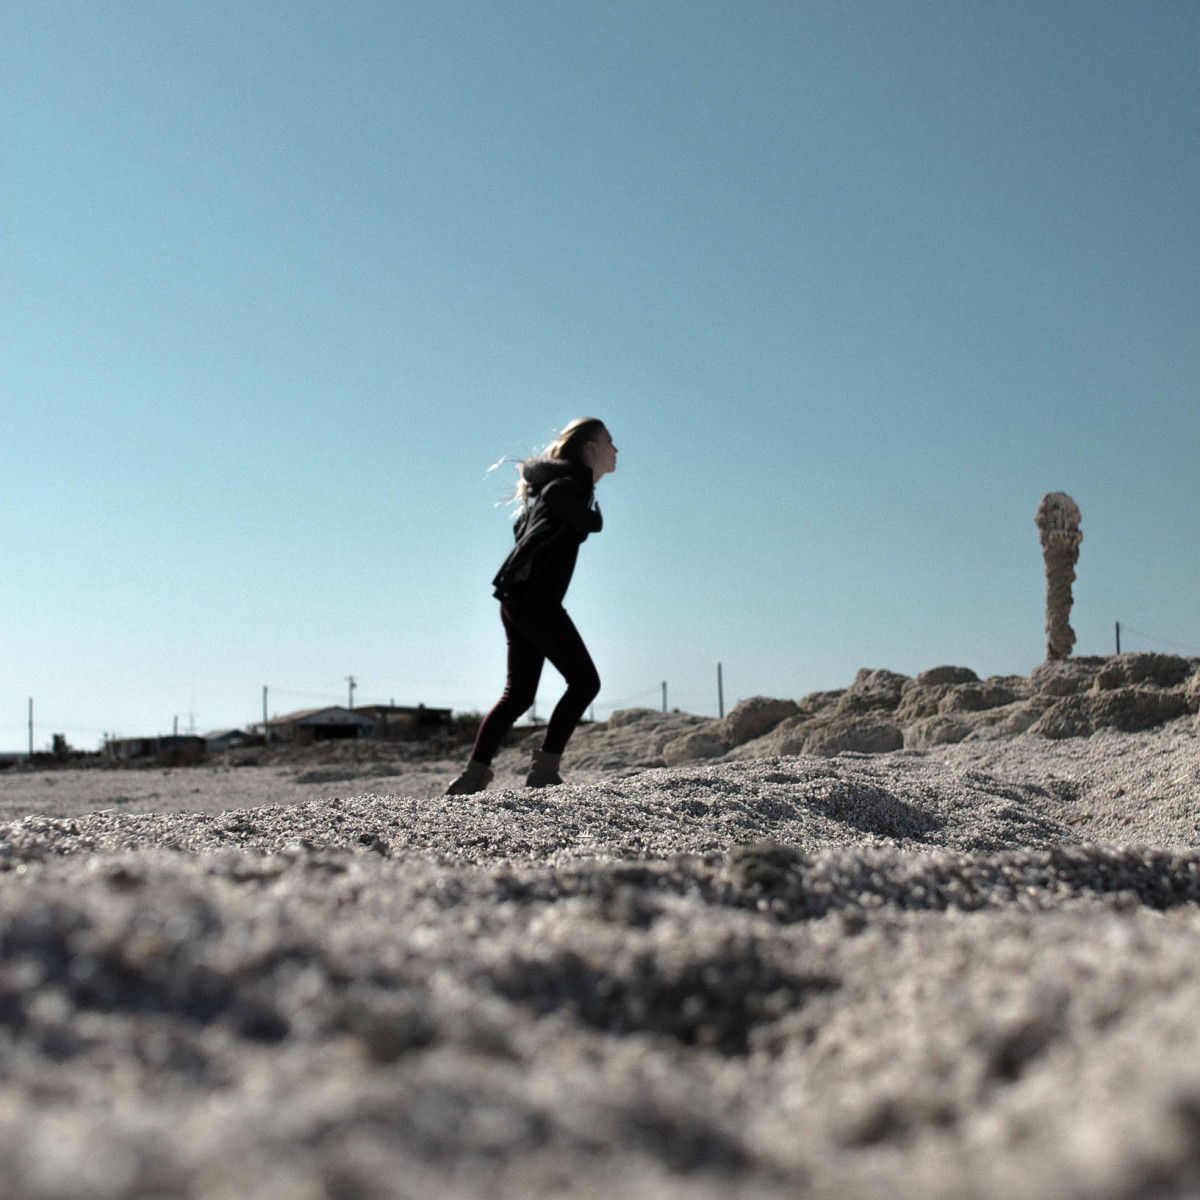
Tags: sea, sand, rock, horizon, person, girl, photography, wind, photograph